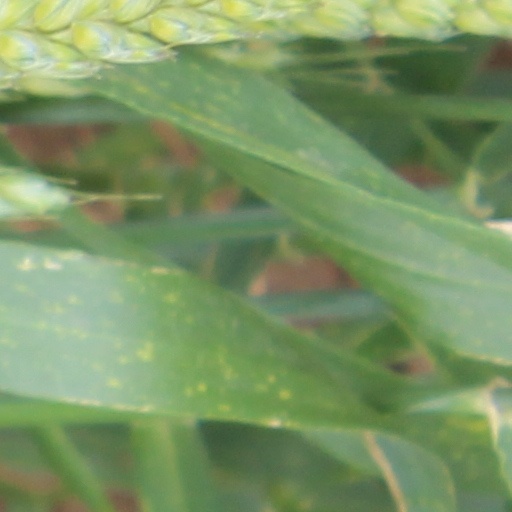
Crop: wheat